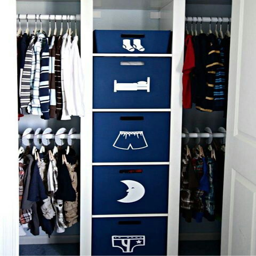
organize : maybe good for a child 's closet .